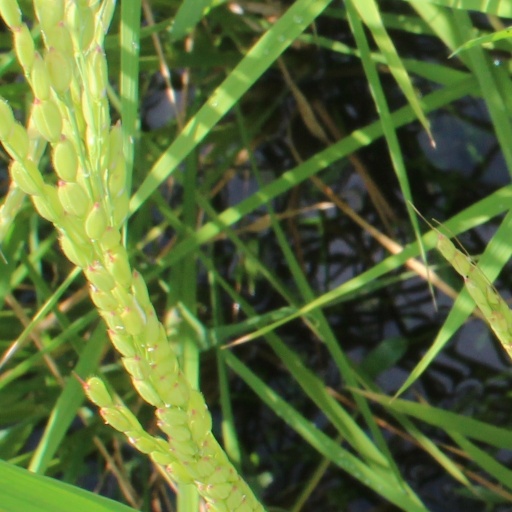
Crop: rice